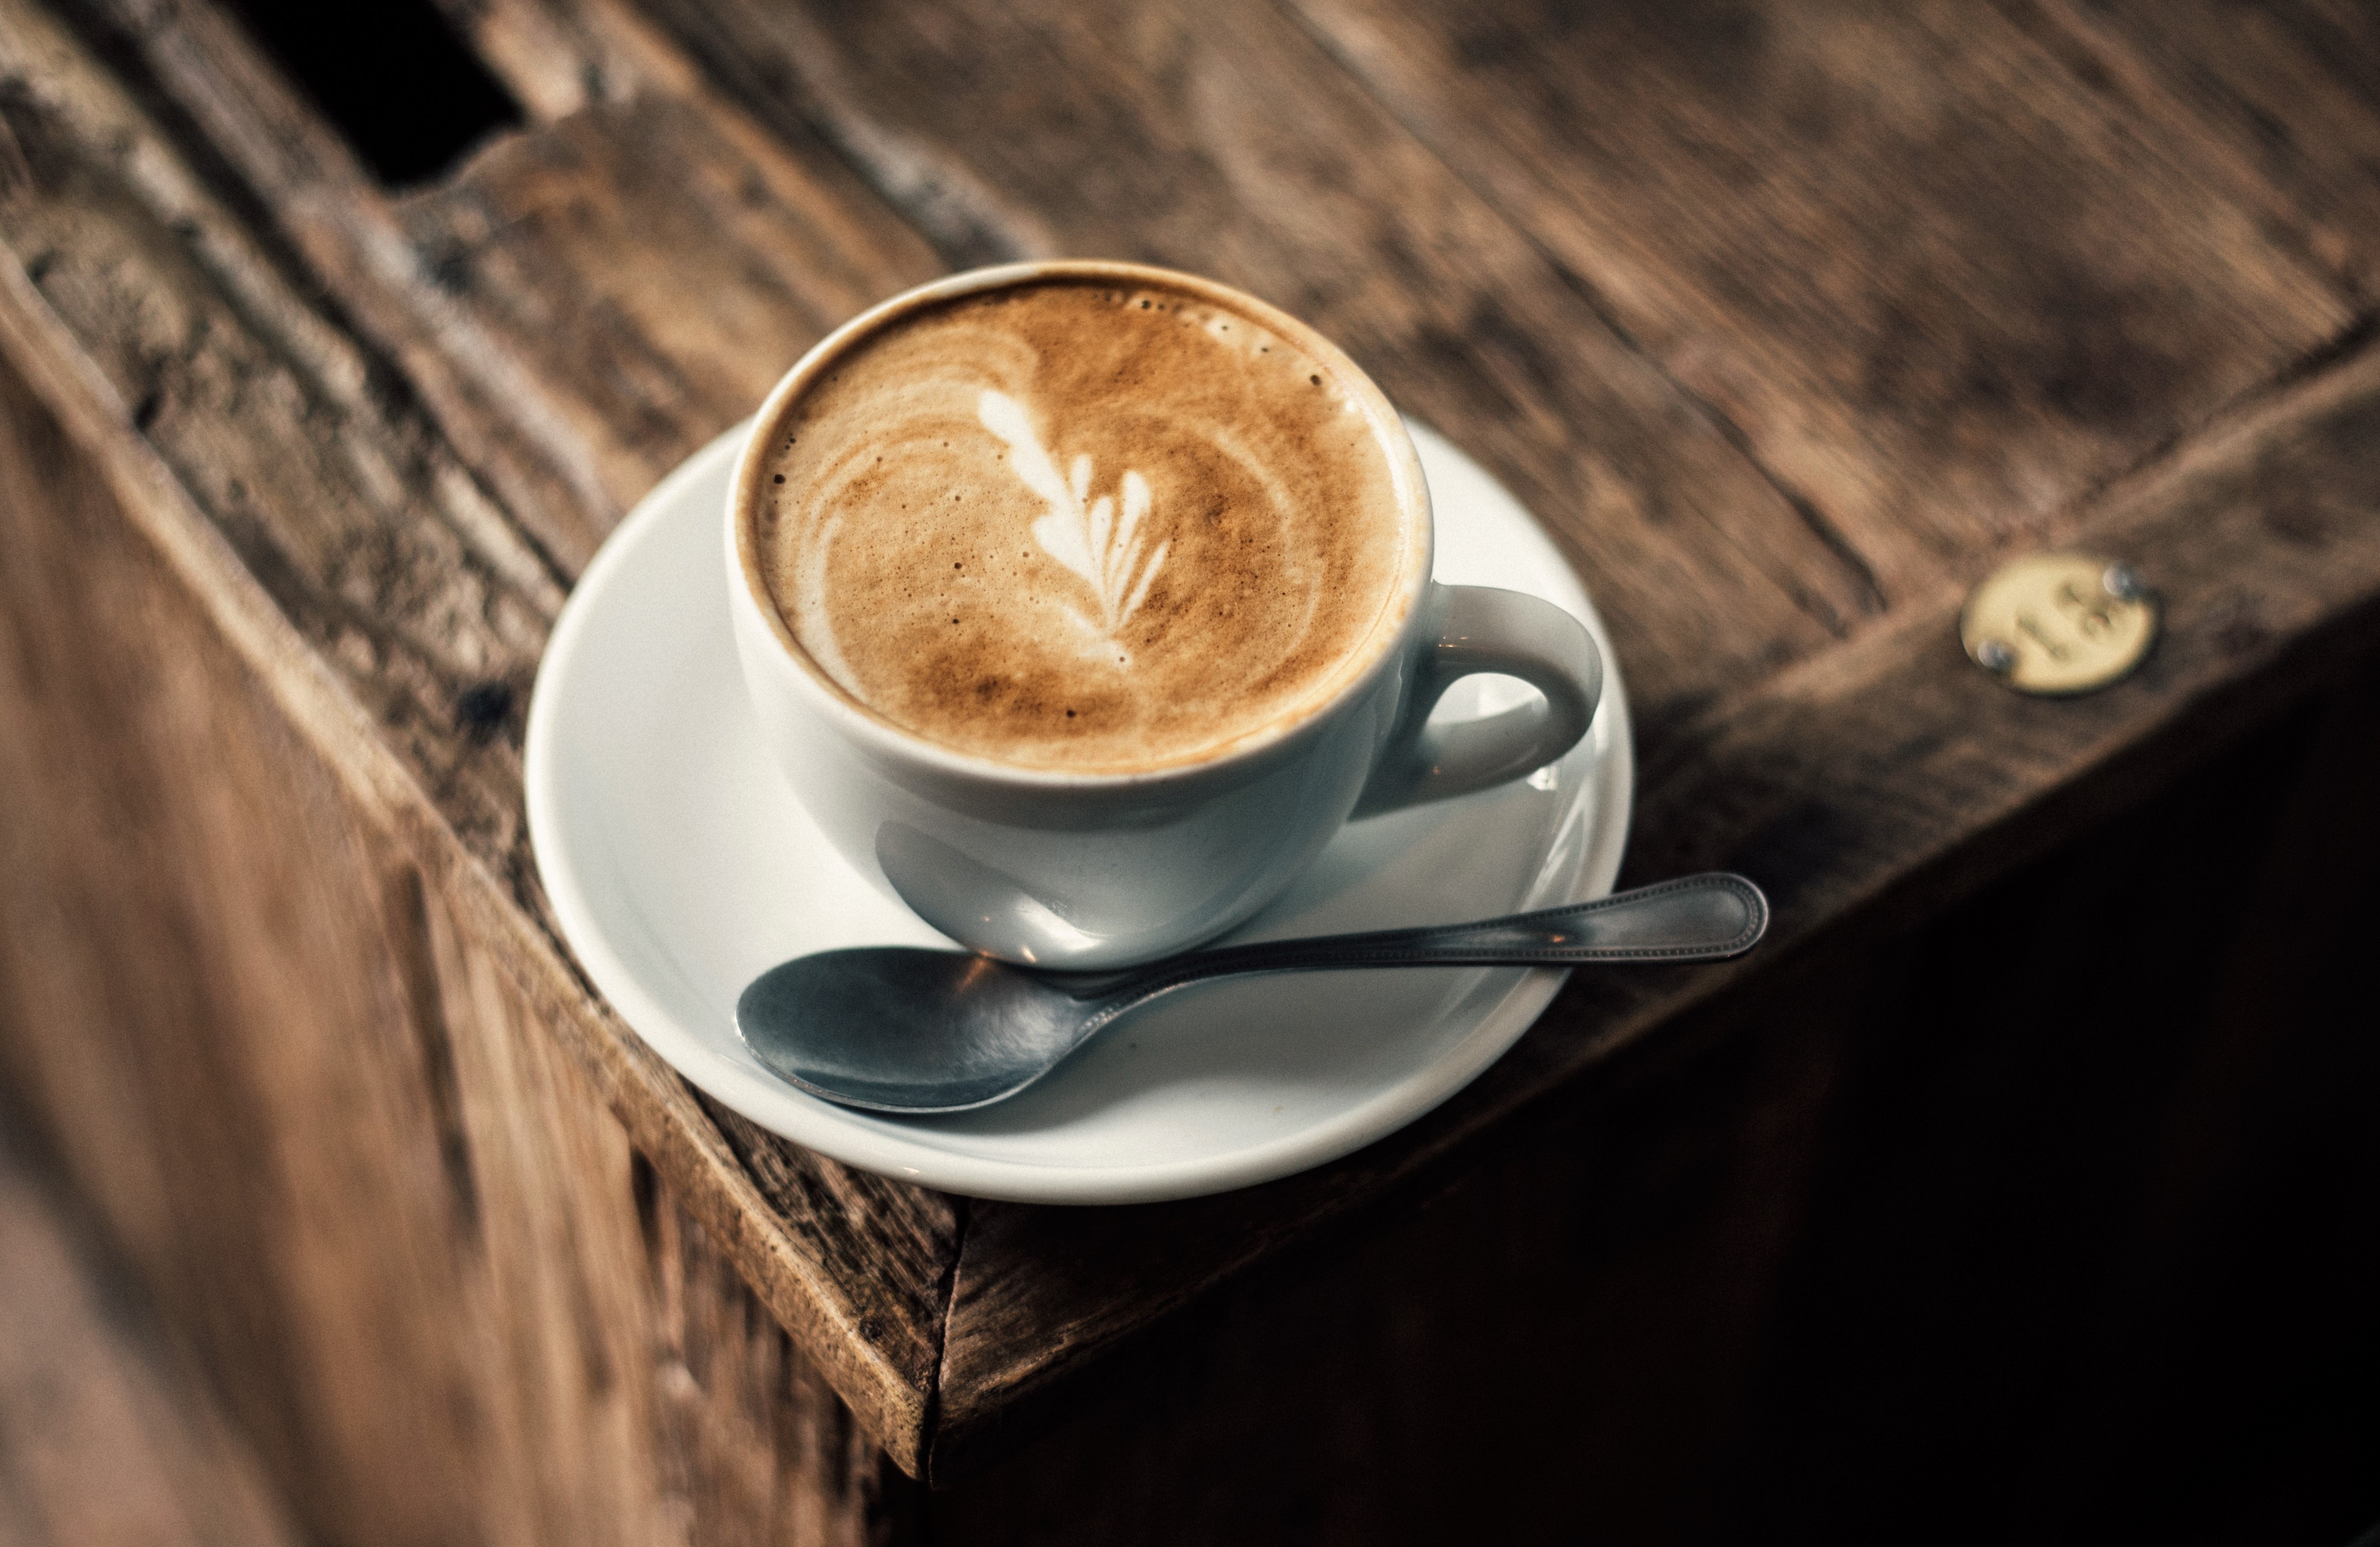
coffee, morning, foam, cup, latte, cappuccino, drink, breakfast, espresso, coffee cup, caffeine, dishes, pause, taste, flavor, flat white, collation, cortado, caff macchiato, coffee milk, ristretto, mocaccino, white coffee, cuban espresso, cafe au lait, wiener melange, marocchino, doppio